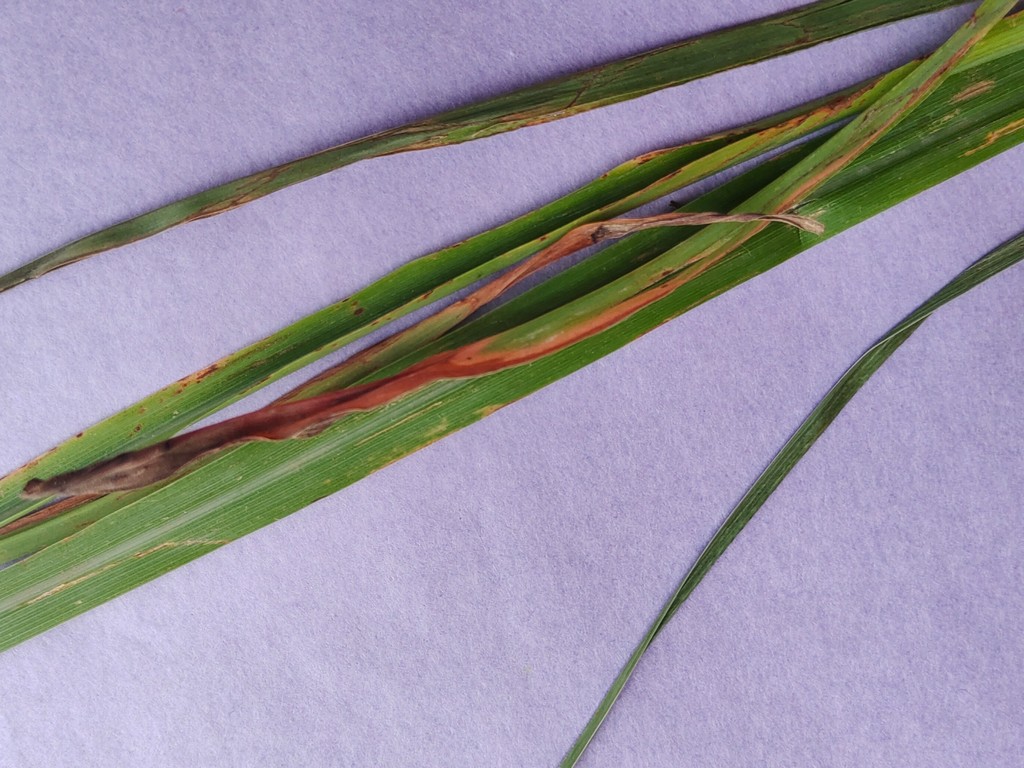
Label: Unhealthy